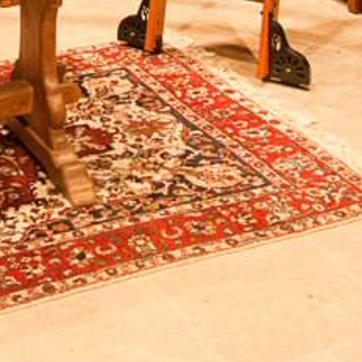
Material: carpet